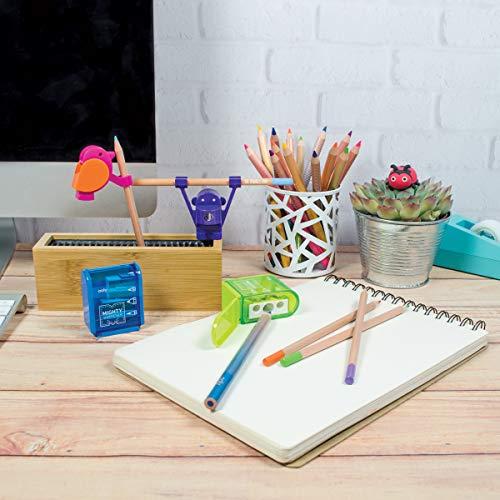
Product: Ooly Jumbo Brights Neon Colored Pencils - Chunky Set of 8 - 7" Long - Ages 4+
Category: Toys & Games | Arts & Crafts | Drawing & Painting Supplies | Colored Pencils
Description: Even if they are big and jumbo, these pencils are suitable for ages 4 and up.
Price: $5.95